Elizabeth Harden Gilmore House

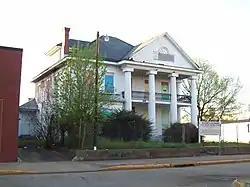
Gilmore House, April 2009

Elizabeth Harden Gilmore House, also known as Minotti-Gilmore House or Harden and Harden Funeral Home, is a historic home and national historic district located at Charleston, West Virginia. It is a -story, Classical Revival brick detached residential dwelling built by 1900 on an approximately one-half acre lot in a business area of town. It features a columned portico and has undergone some alteration and deterioration. It was the home and location of a funeral home operated by Elizabeth Gilmore, a prominent African American in the Kanawha Valley.